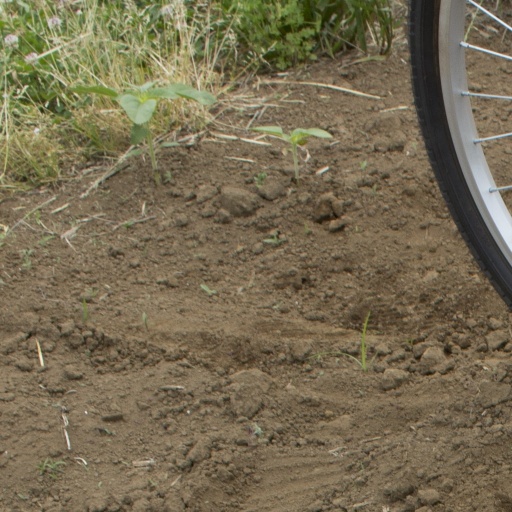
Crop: Jerusalem artichoke